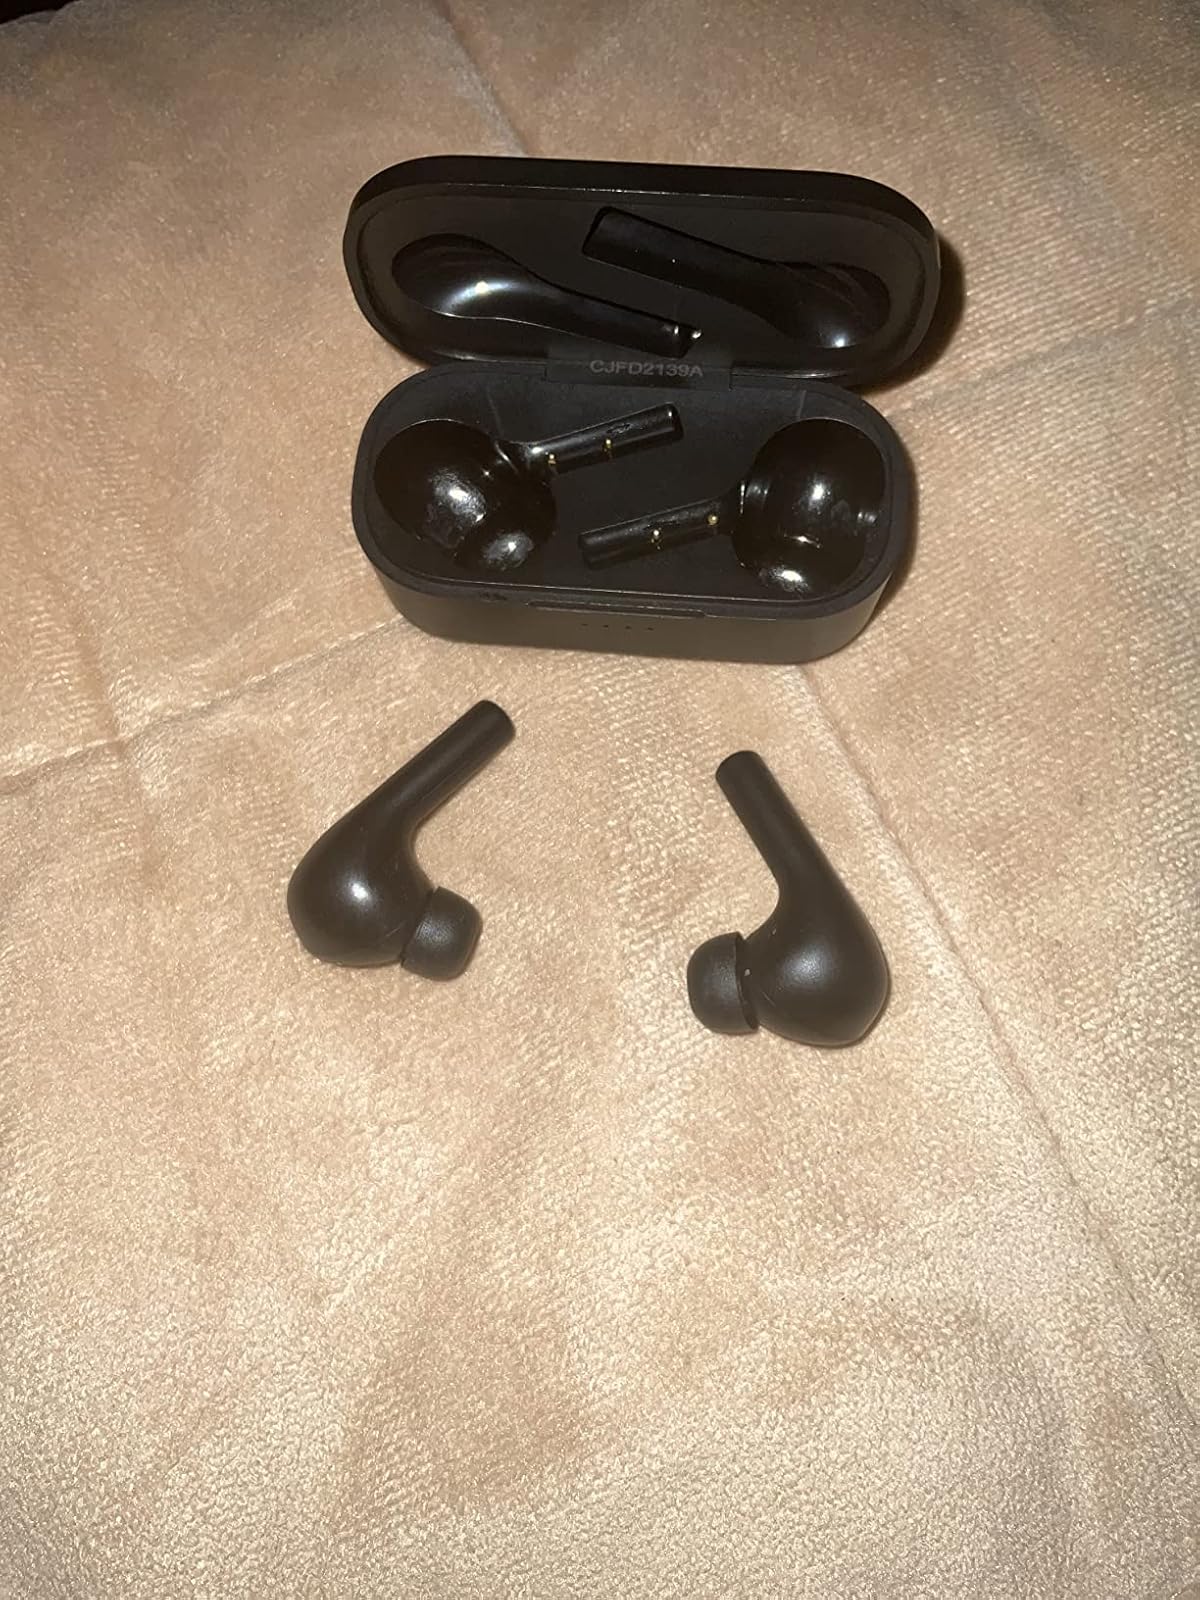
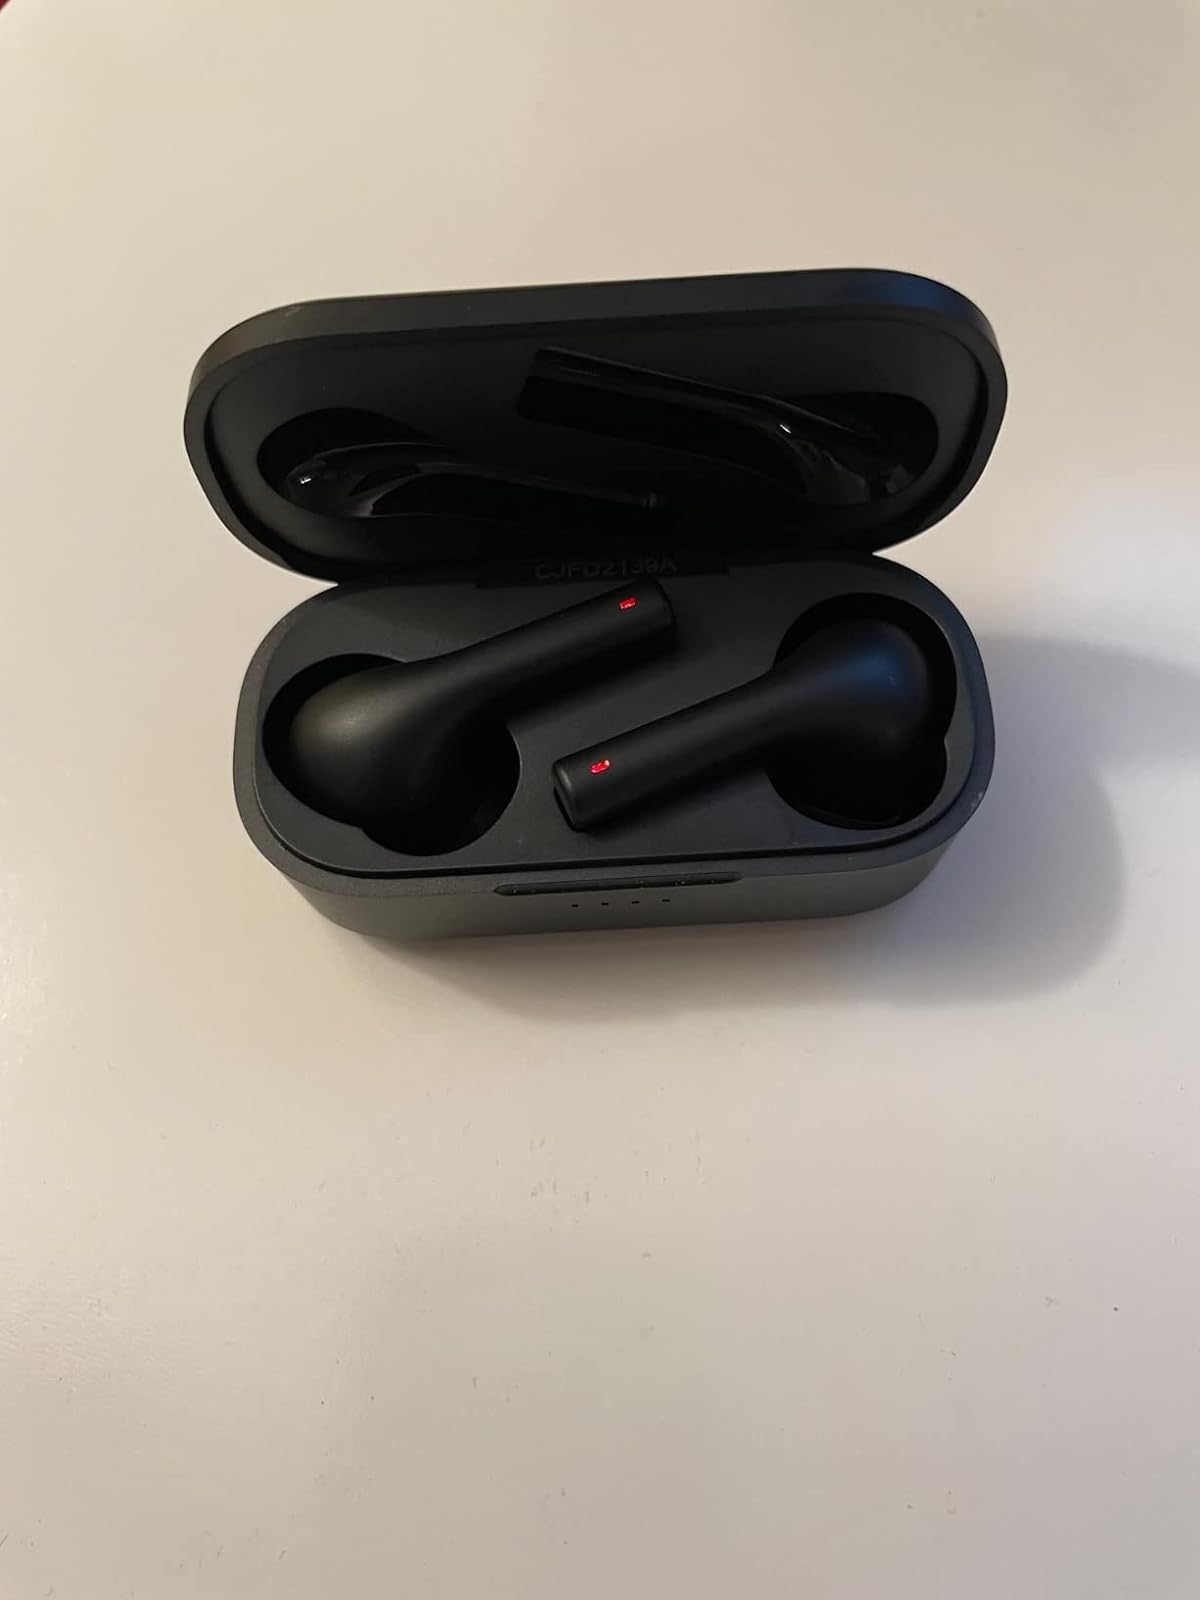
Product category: earbuds
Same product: yes